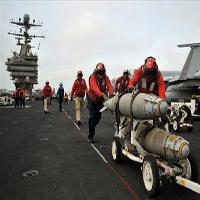
Weather: cloudy or overcast